VCDHD

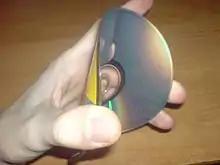
DVHD disc showing its elasticity

VCDHD (Versatile Compact Disc High Density) is an optical disc standard, similar to CD or DVD. The technology for VCDHD was invented by Andrei Tropillo, Soviet and Russian record producer, music publisher, sound engineer, founder of the label AnTrop ("АнТроп"), and rock musician. Since the name of the technology is similar to the arbitrarily inferior VCD, it's also marketed using the name DVHD (Disc Versatile High Density).